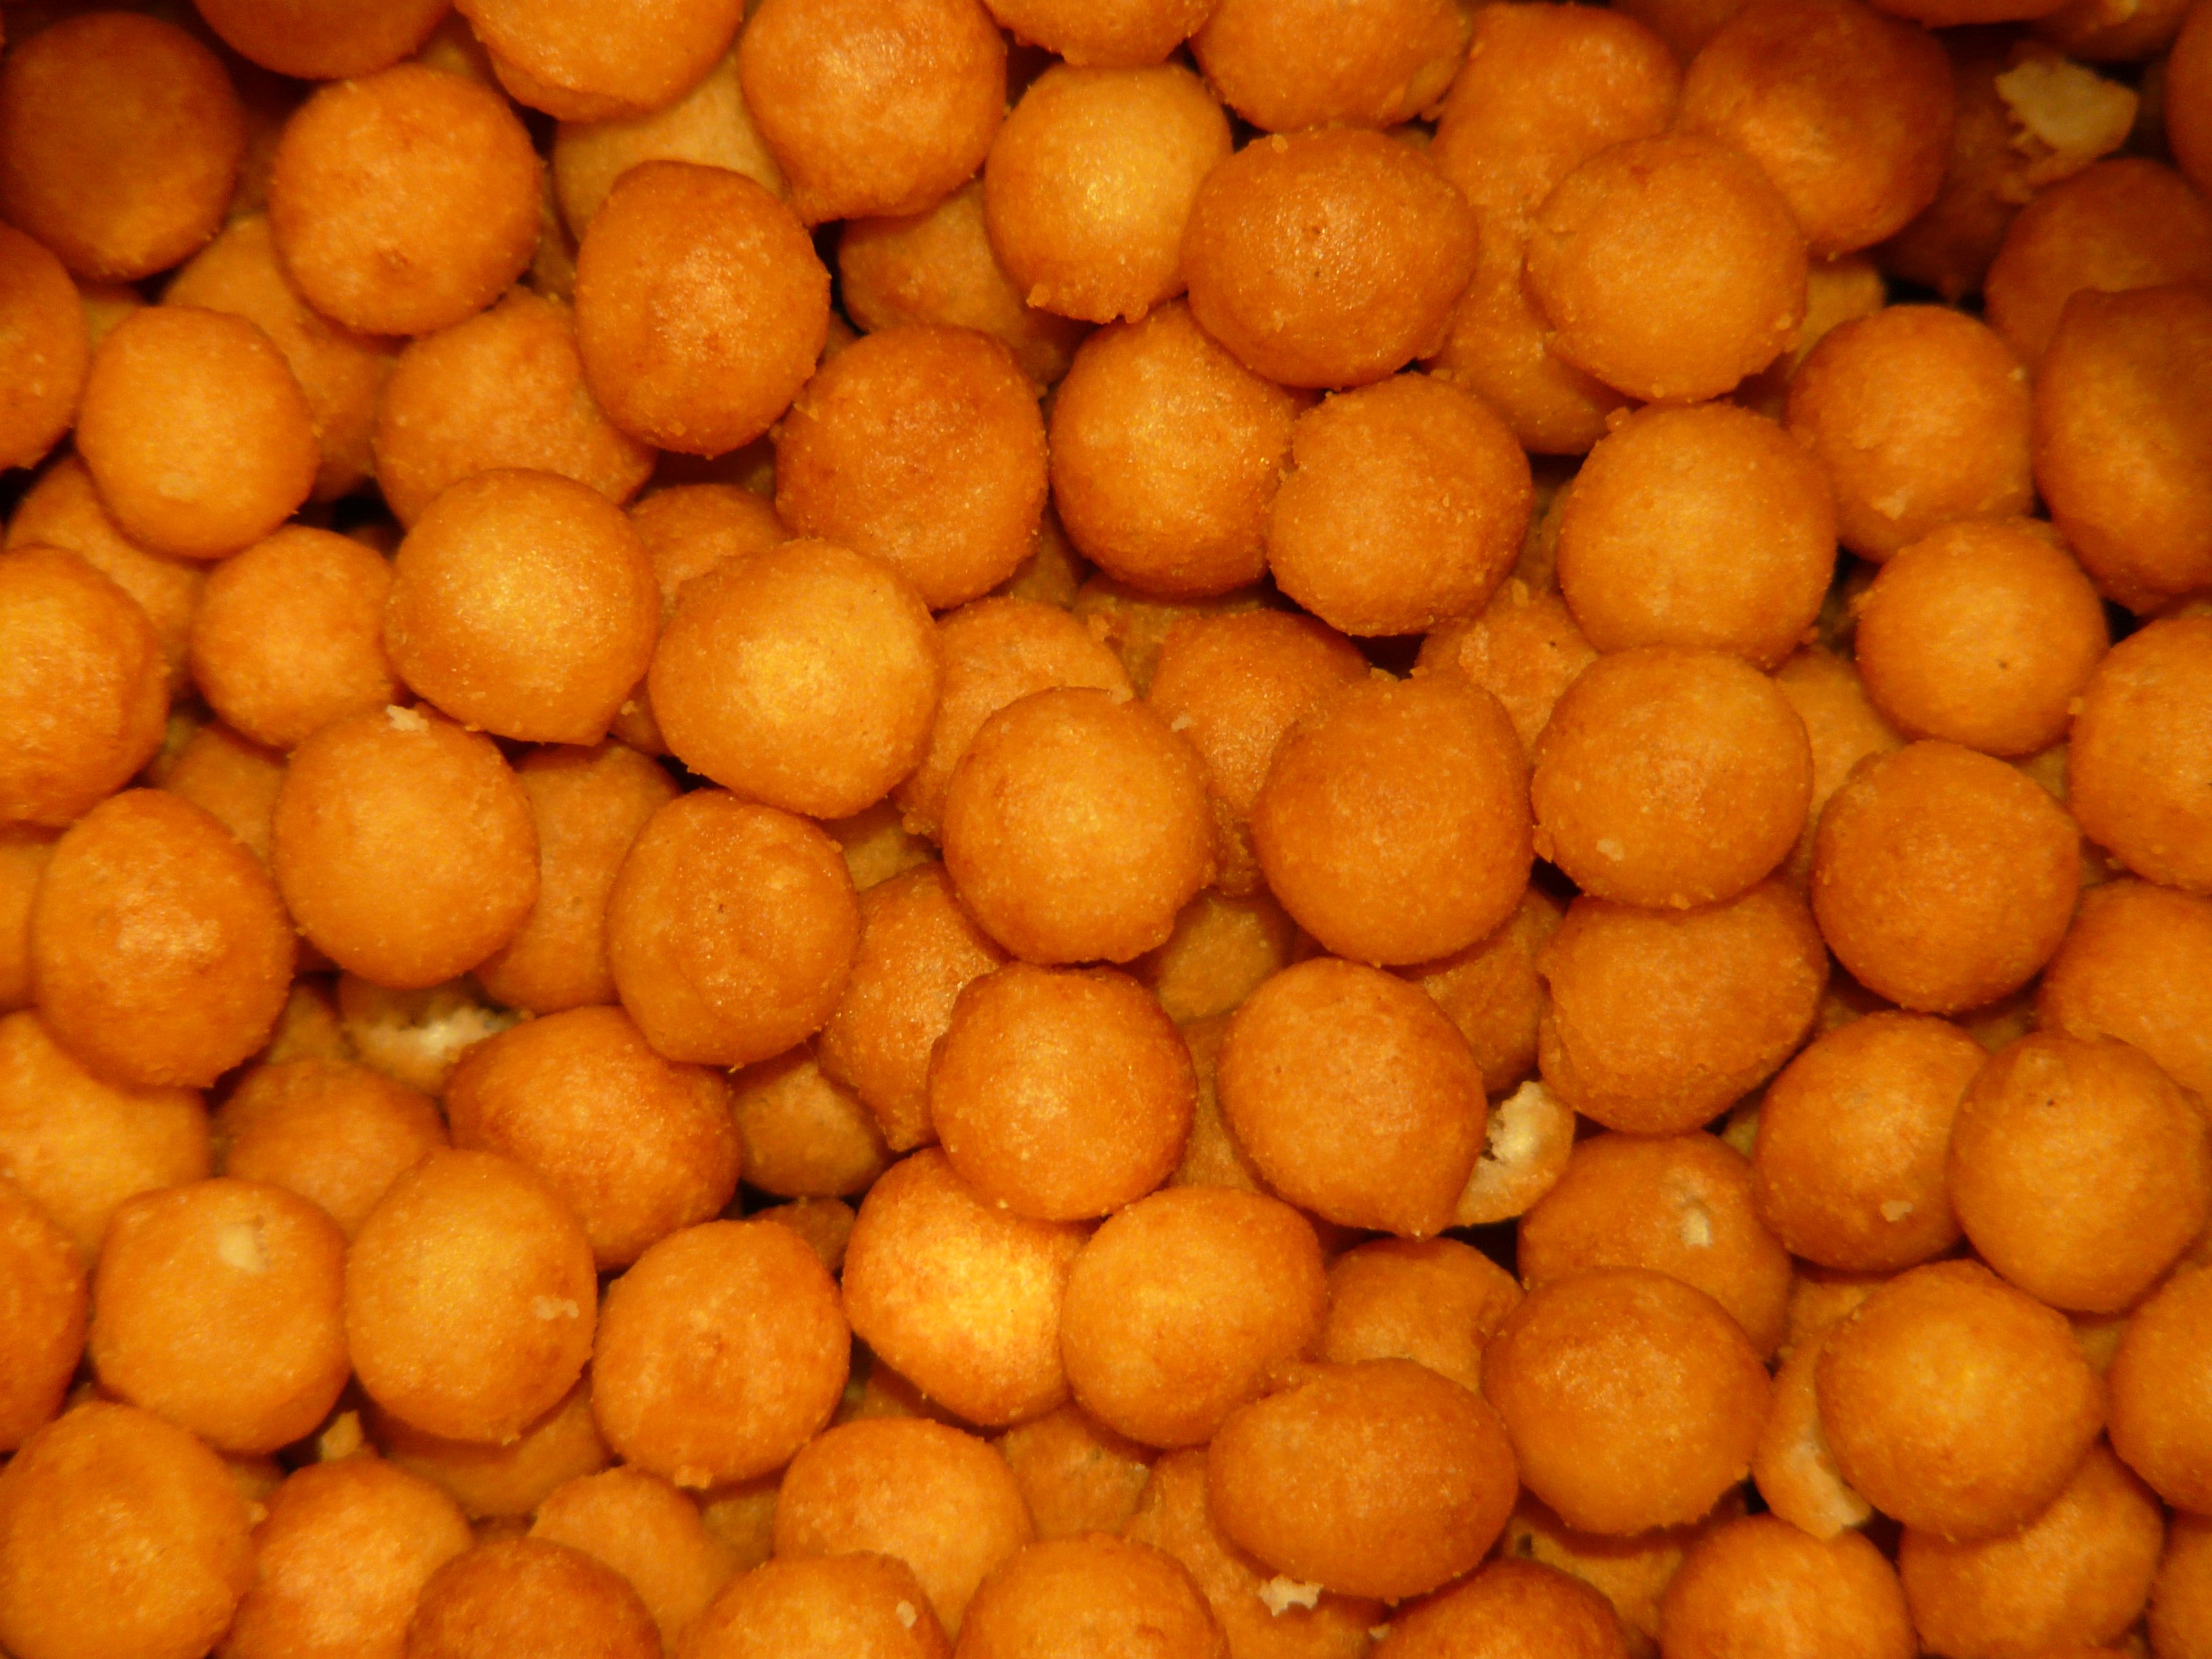
plant, fruit, dish, food, produce, vegetable, eat, soup, broth, vegetarian food, flowering plant, laddu, land plant, loukoumades, back pea, soup bubbled